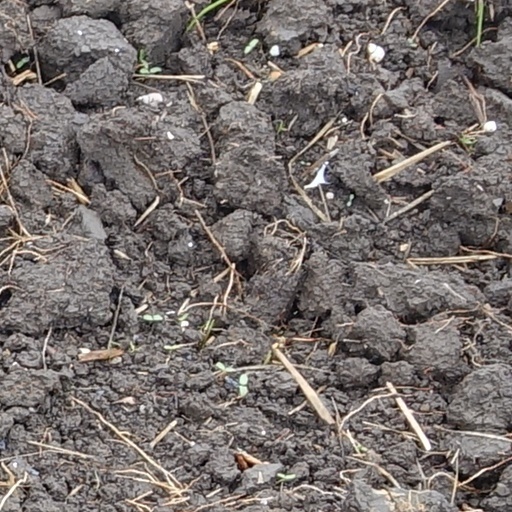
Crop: wheat